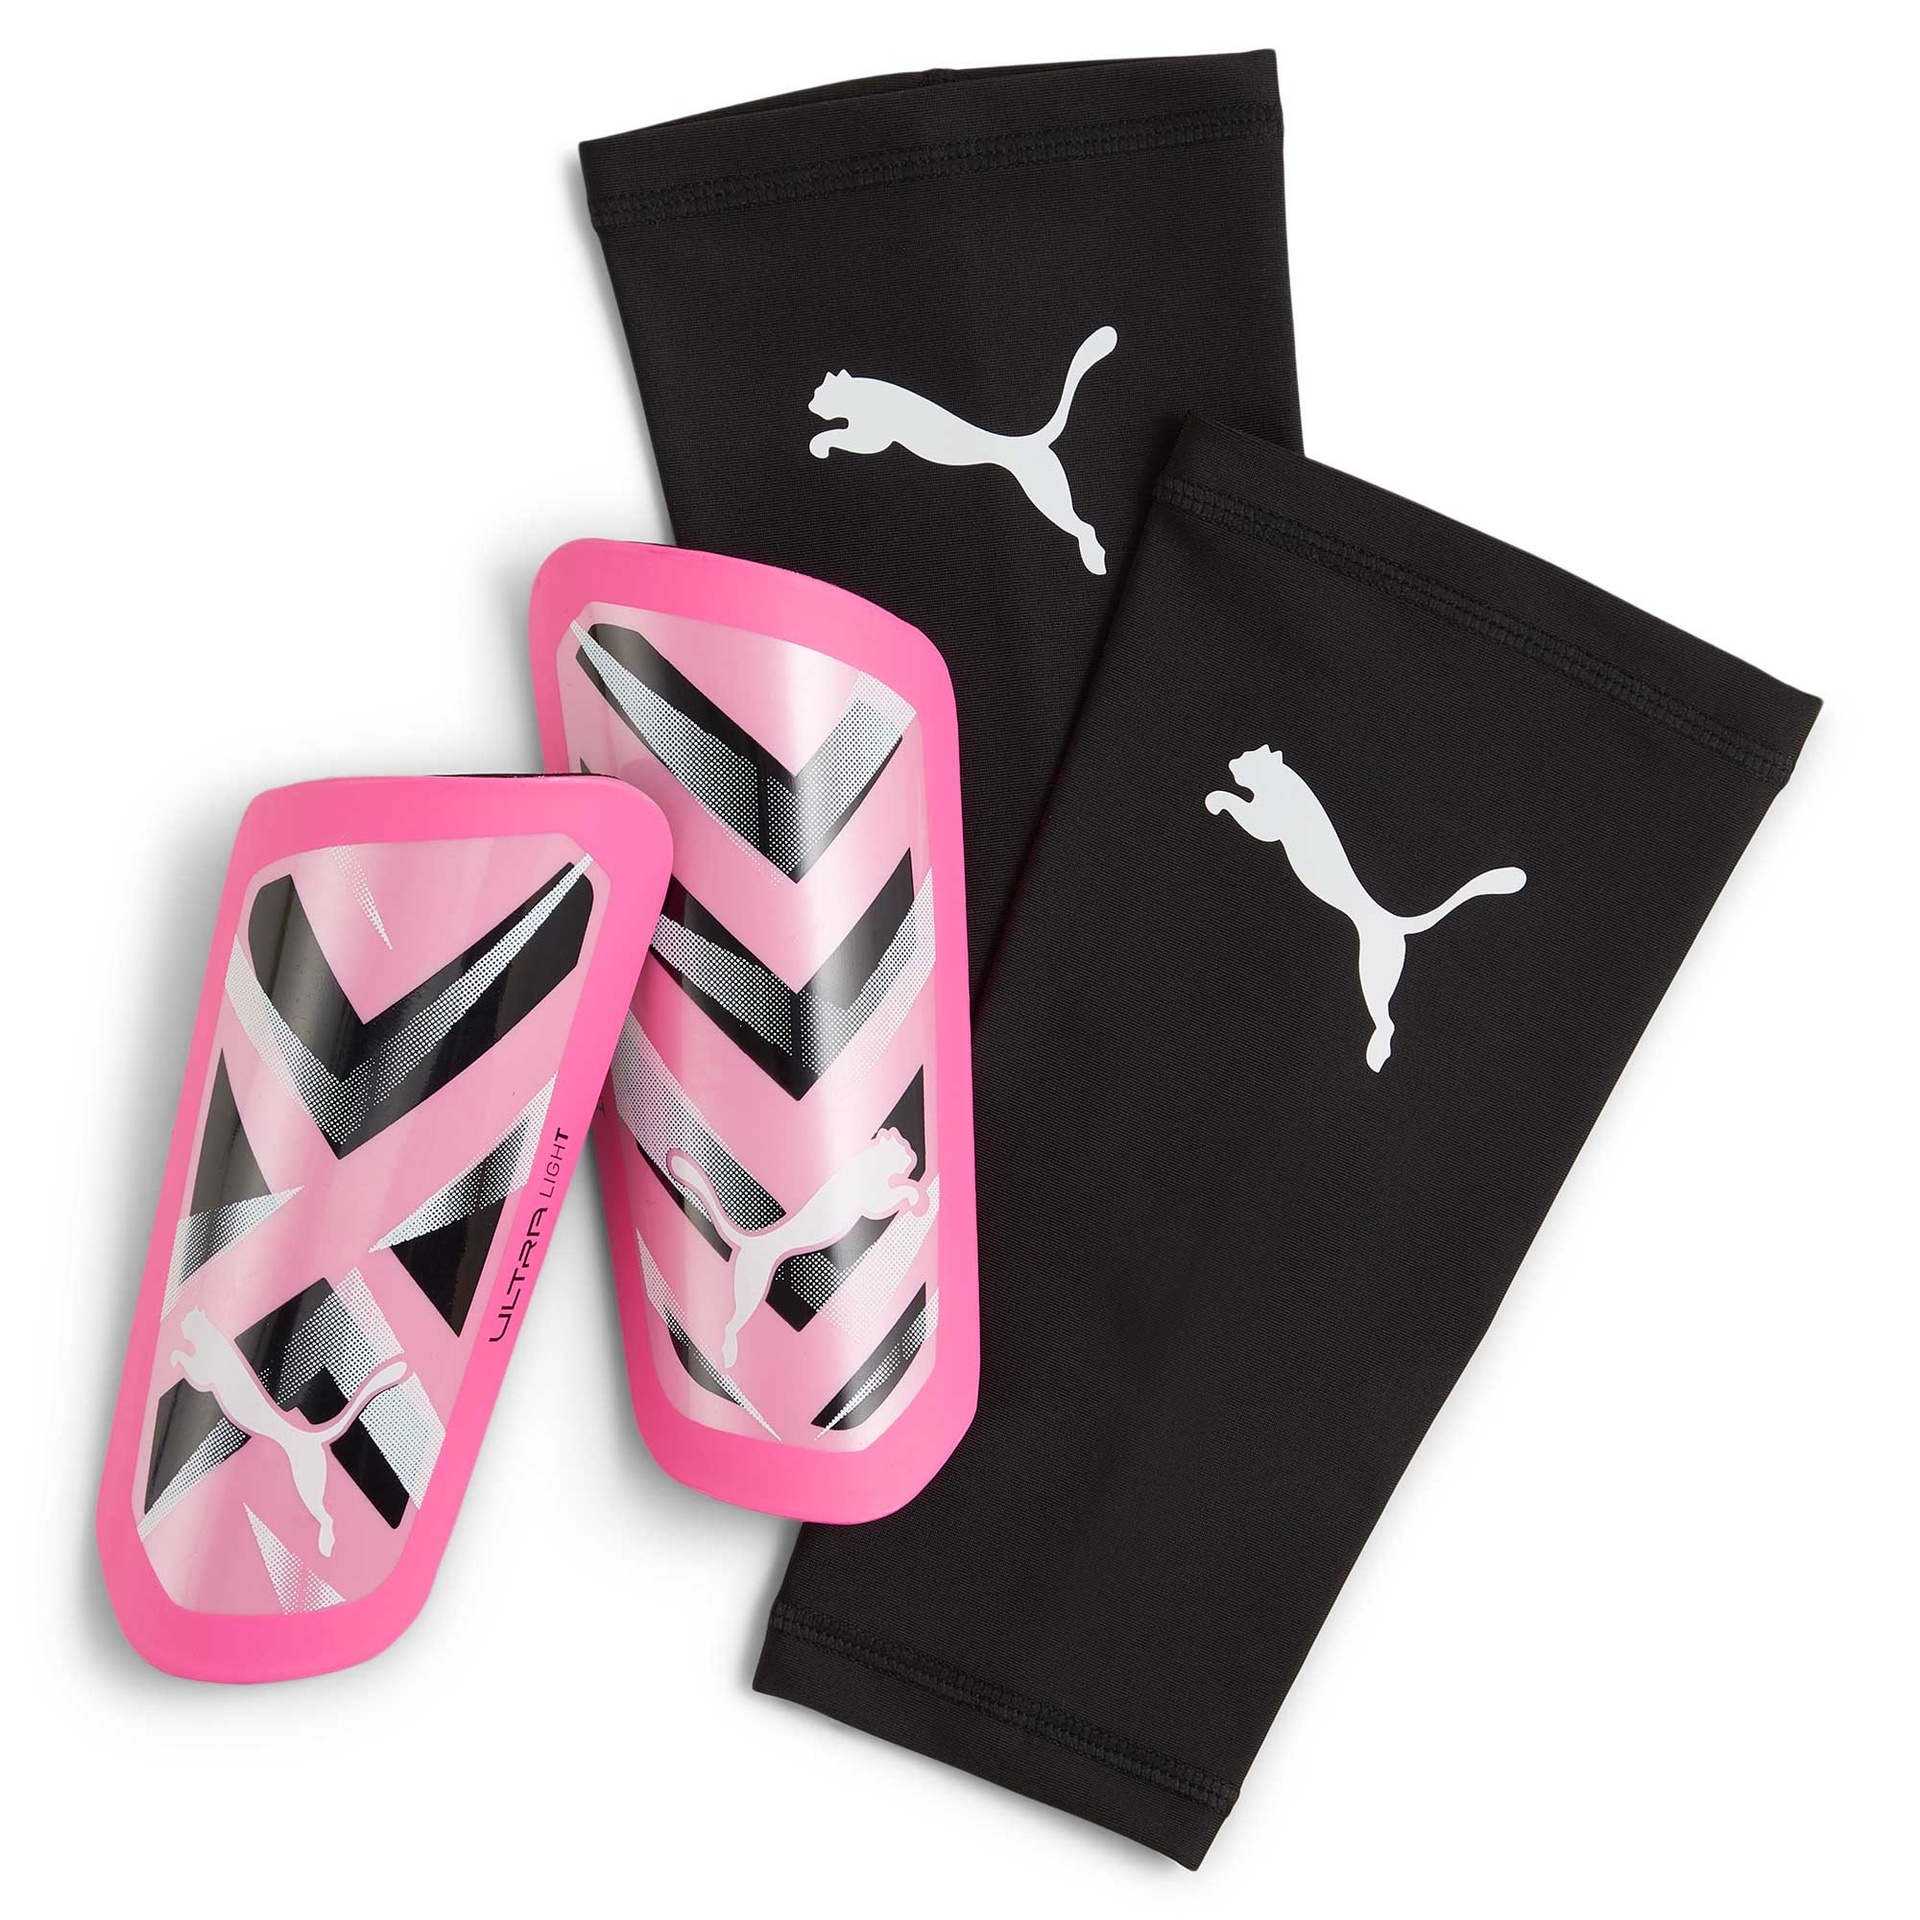
Puma Ultra Light Sleeve Guard
Protect yourself without compromising freedom of movement in these ULTRA Light Football Sleeve Shin Guards. Strong, lightweight and impact-resistant, you can go into tackles with confidence. Impact-resistant PP hardshell Perforated EVA backing provides good shock absorption and optimal comfort Compression sleeve provides secure fit
Brand: Puma
Category: Sporting Goods > Athletics > Soccer > Soccer Protective Gear > Soccer Shin Guards